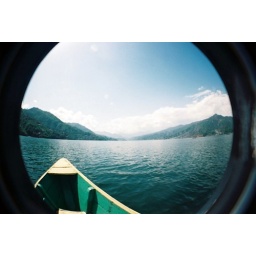
in a boat next to a lake